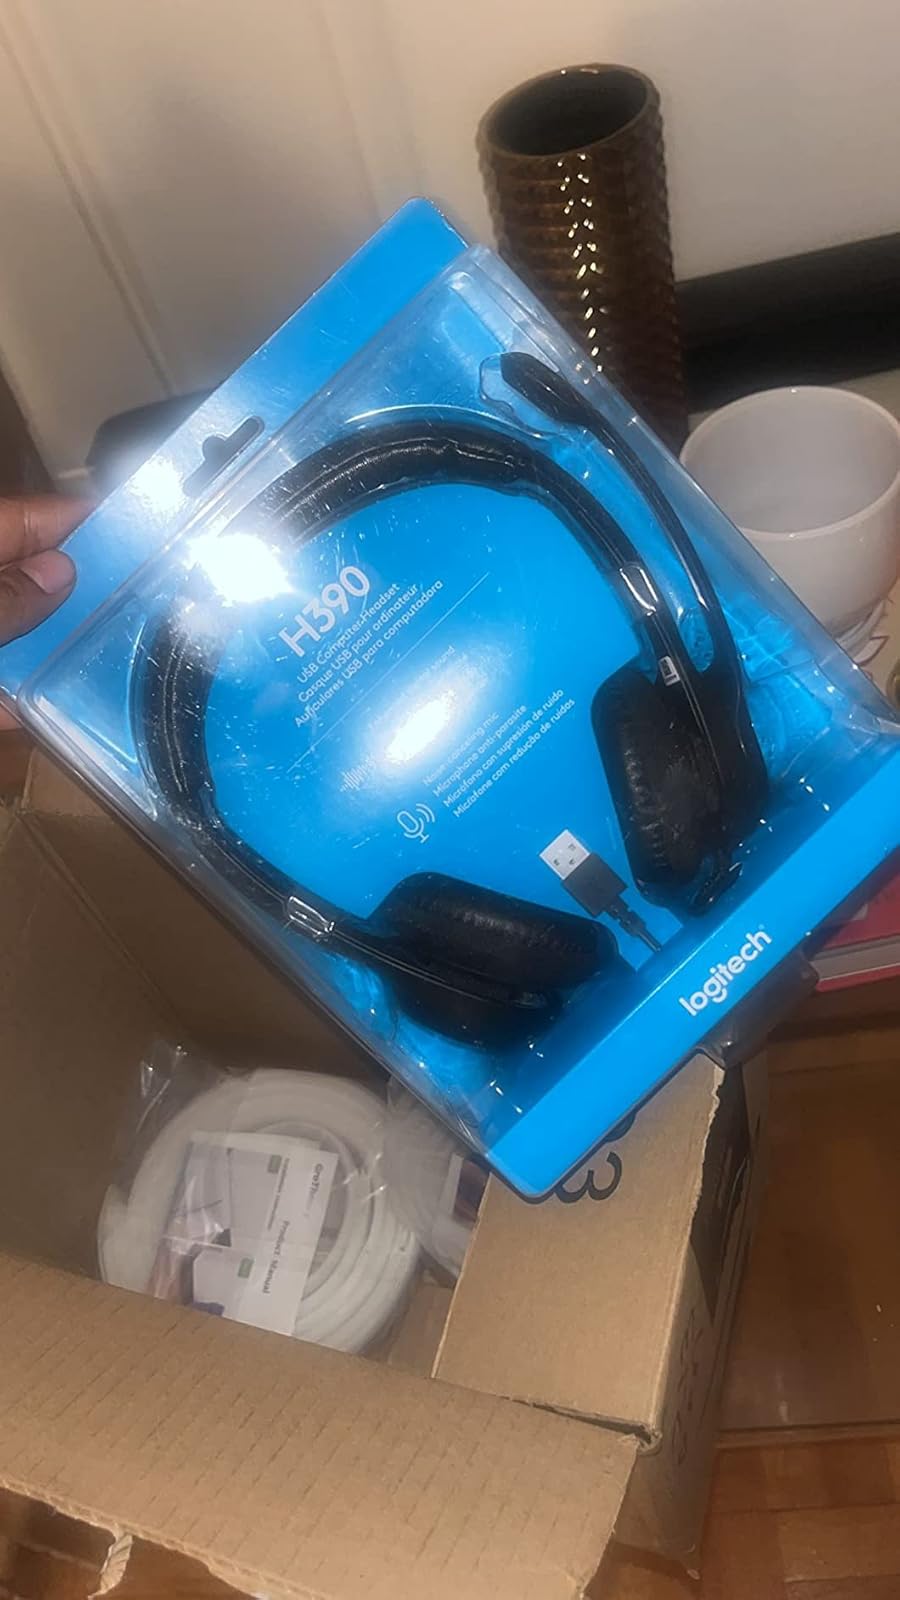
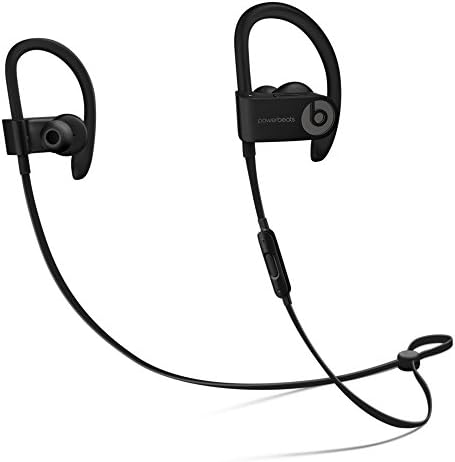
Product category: headphones
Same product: no